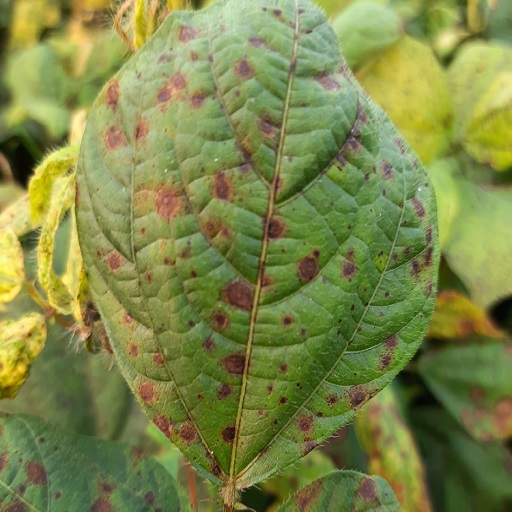
Label: Anthracnose